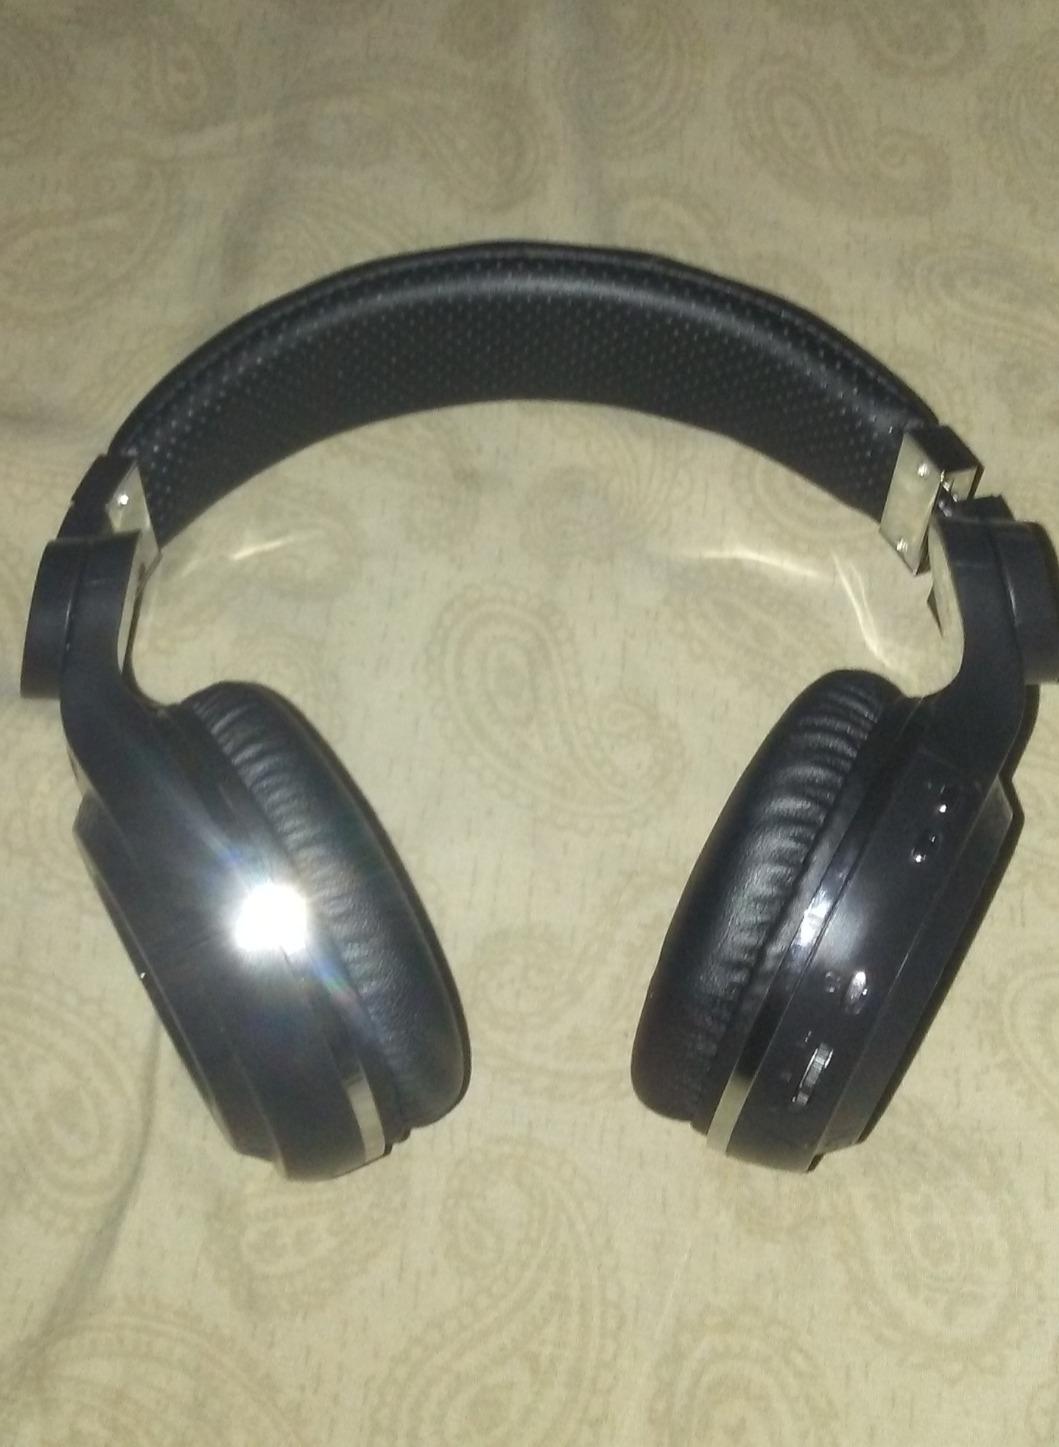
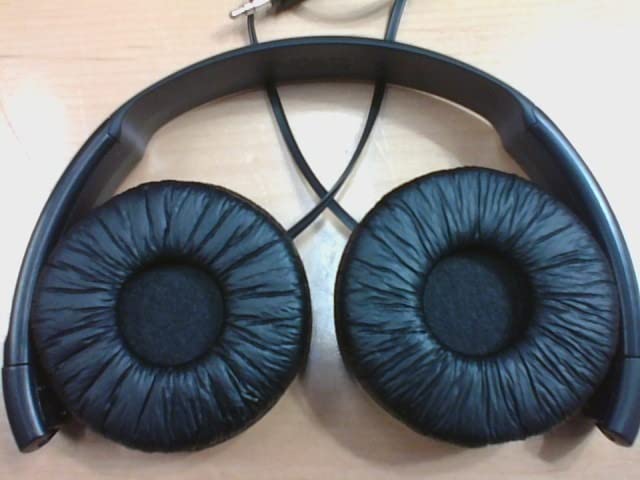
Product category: headphones
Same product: no